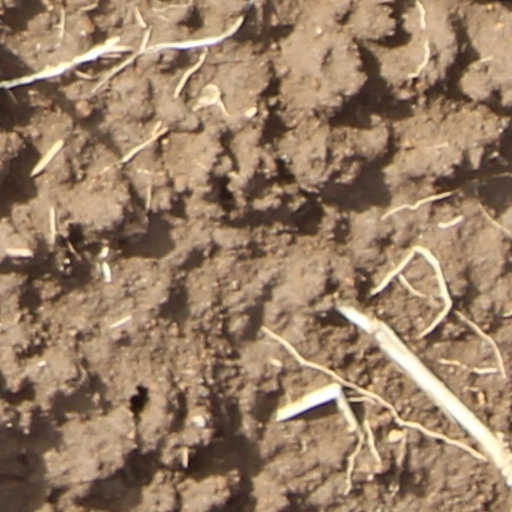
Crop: wheat